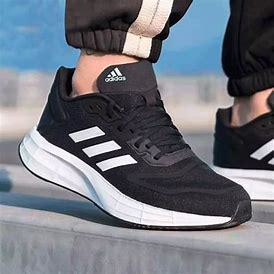
Brand: Adidas
Model: Duramo SL